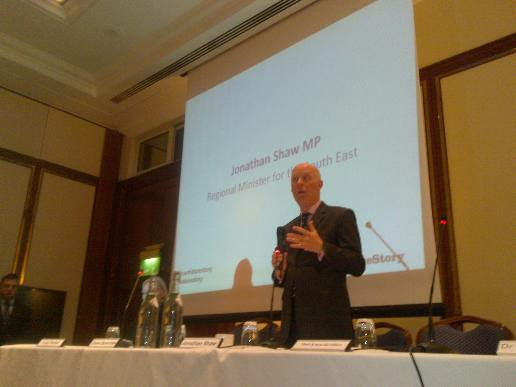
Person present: Yes